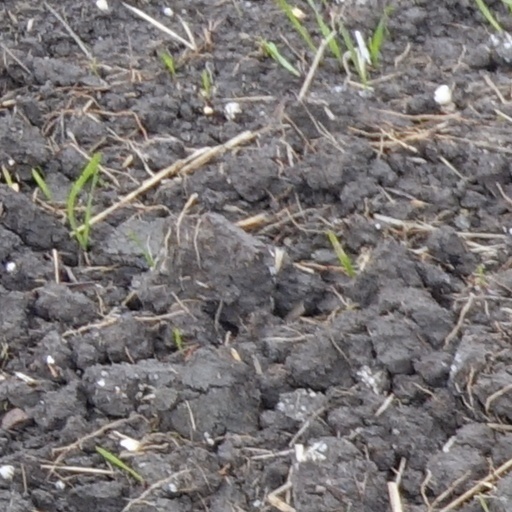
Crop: wheat